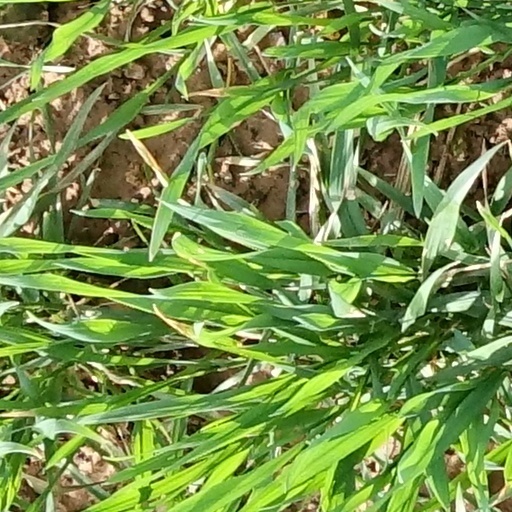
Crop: wheat